Oscar Solbert

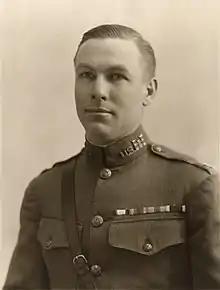
Solbert sometime in the 1920s

Oscar Nathaniel Solbert (originally Sohlberg; January 22, 1885 – April 16, 1958) was an American general, business executive and the first director of the George Eastman Museum.